Norwich Castle

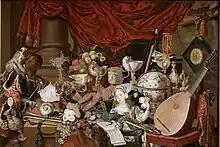
"The Paston Treasure" c.1663 oil on canvas 165 × 246.5 cm

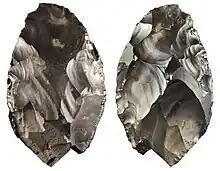
The Happisburgh Handaxe. Flint. 12.2 × 7.8 cm. Norwich Castle Museum

The castle remains a museum and art gallery and still contains many of its first exhibits. The museum's fine art collection includes costumes, textiles, jewellery, glass, ceramics and silverware, and a large display of ceramic teapots. The fine art galleries feature works by the early 19th century Norwich School of painters as well as English watercolour paintings, Dutch landscapes and modern British paintings from the 17th to 20th centuries. The castle also houses a good collection of the work of the Flemish artist Peter Tillemans. Other galleries include Boudica and the Romans, the Anglo-Saxons (including the Harford Farm Brooch) and Natural History which displays the Fountaine–Neimy butterfly collection. An unusual artefact is the needlework by Lorina Bulwer at the turn of the twentieth century whilst she was confined in a workhouse. The work has featured on BBC television.